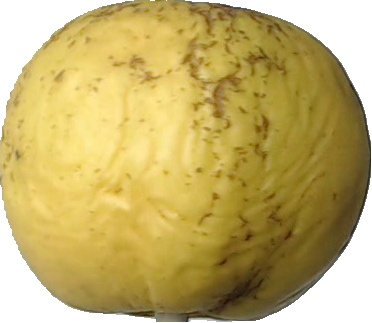
Label: apple_golden_1